Edi Nijam

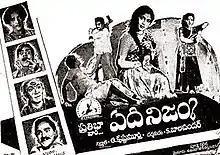
Poster

Edi Nijam is a 1956 Indian Telugu-language film directed by Vainik and film personality S. Balachander and produced by Ghantasala Krishnamurthy of Pratibha Films. The films starring Nagabhushanam of Rakta Kanneeru fame. The story is loosely based on the Italian film "Puzitor". The film was dubbed into Tamil as "Edhu Nijam" (1956).